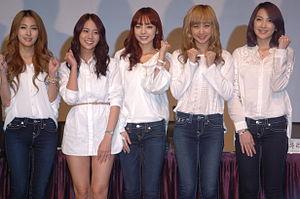
Kara était un girl group sud-coréen formé par le label DSP Media en 2007. Le nom Kara signifie « joie » en grec et a été choisi par Park Gyuri, la leader du groupe. Le fandom du groupe s'intitule KAMILIA.